Lake Rotomahana

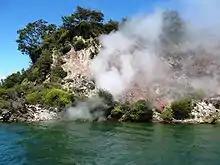
Steaming cliffs on the shore of Lake Rotomahana

Lake Rotomahana is one of the most studied lakes in New Zealand, occupying the southwestern portion of a rift which formed during the 1886 eruption of Mount Tarawera. In the context of the geological discussion, a high standard hydrophonic survey took place in 2016 and the absolute measurements taken at this time, as lake level varies, are used for baseline. At this time the lake level was , not the geographically mapped height of , or the mean height of . Lake Rotomahana has no natural surface outlet, and its water level varies by about one metre in response to rainfall and evaporation. There is now an engineered surface channel to maintain maximum lake level. Hydrogeologic models of the catchments in the Ōkataina Caldera predict that the Lake Rotomahana catchment is contributing subsurface to the Lake Tarawera catchment with an outflow, depending upon the size of the catchments so defined, of between .